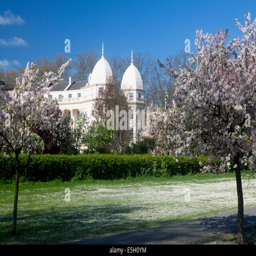
tourist attraction in spring with blossom on trees and terrace